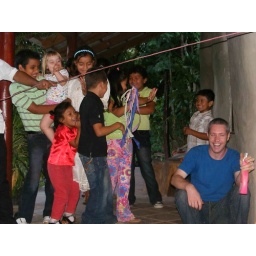
Julio is holding Eibhlin, the little girl in red is Eibhlin's favorite friend Fatima.